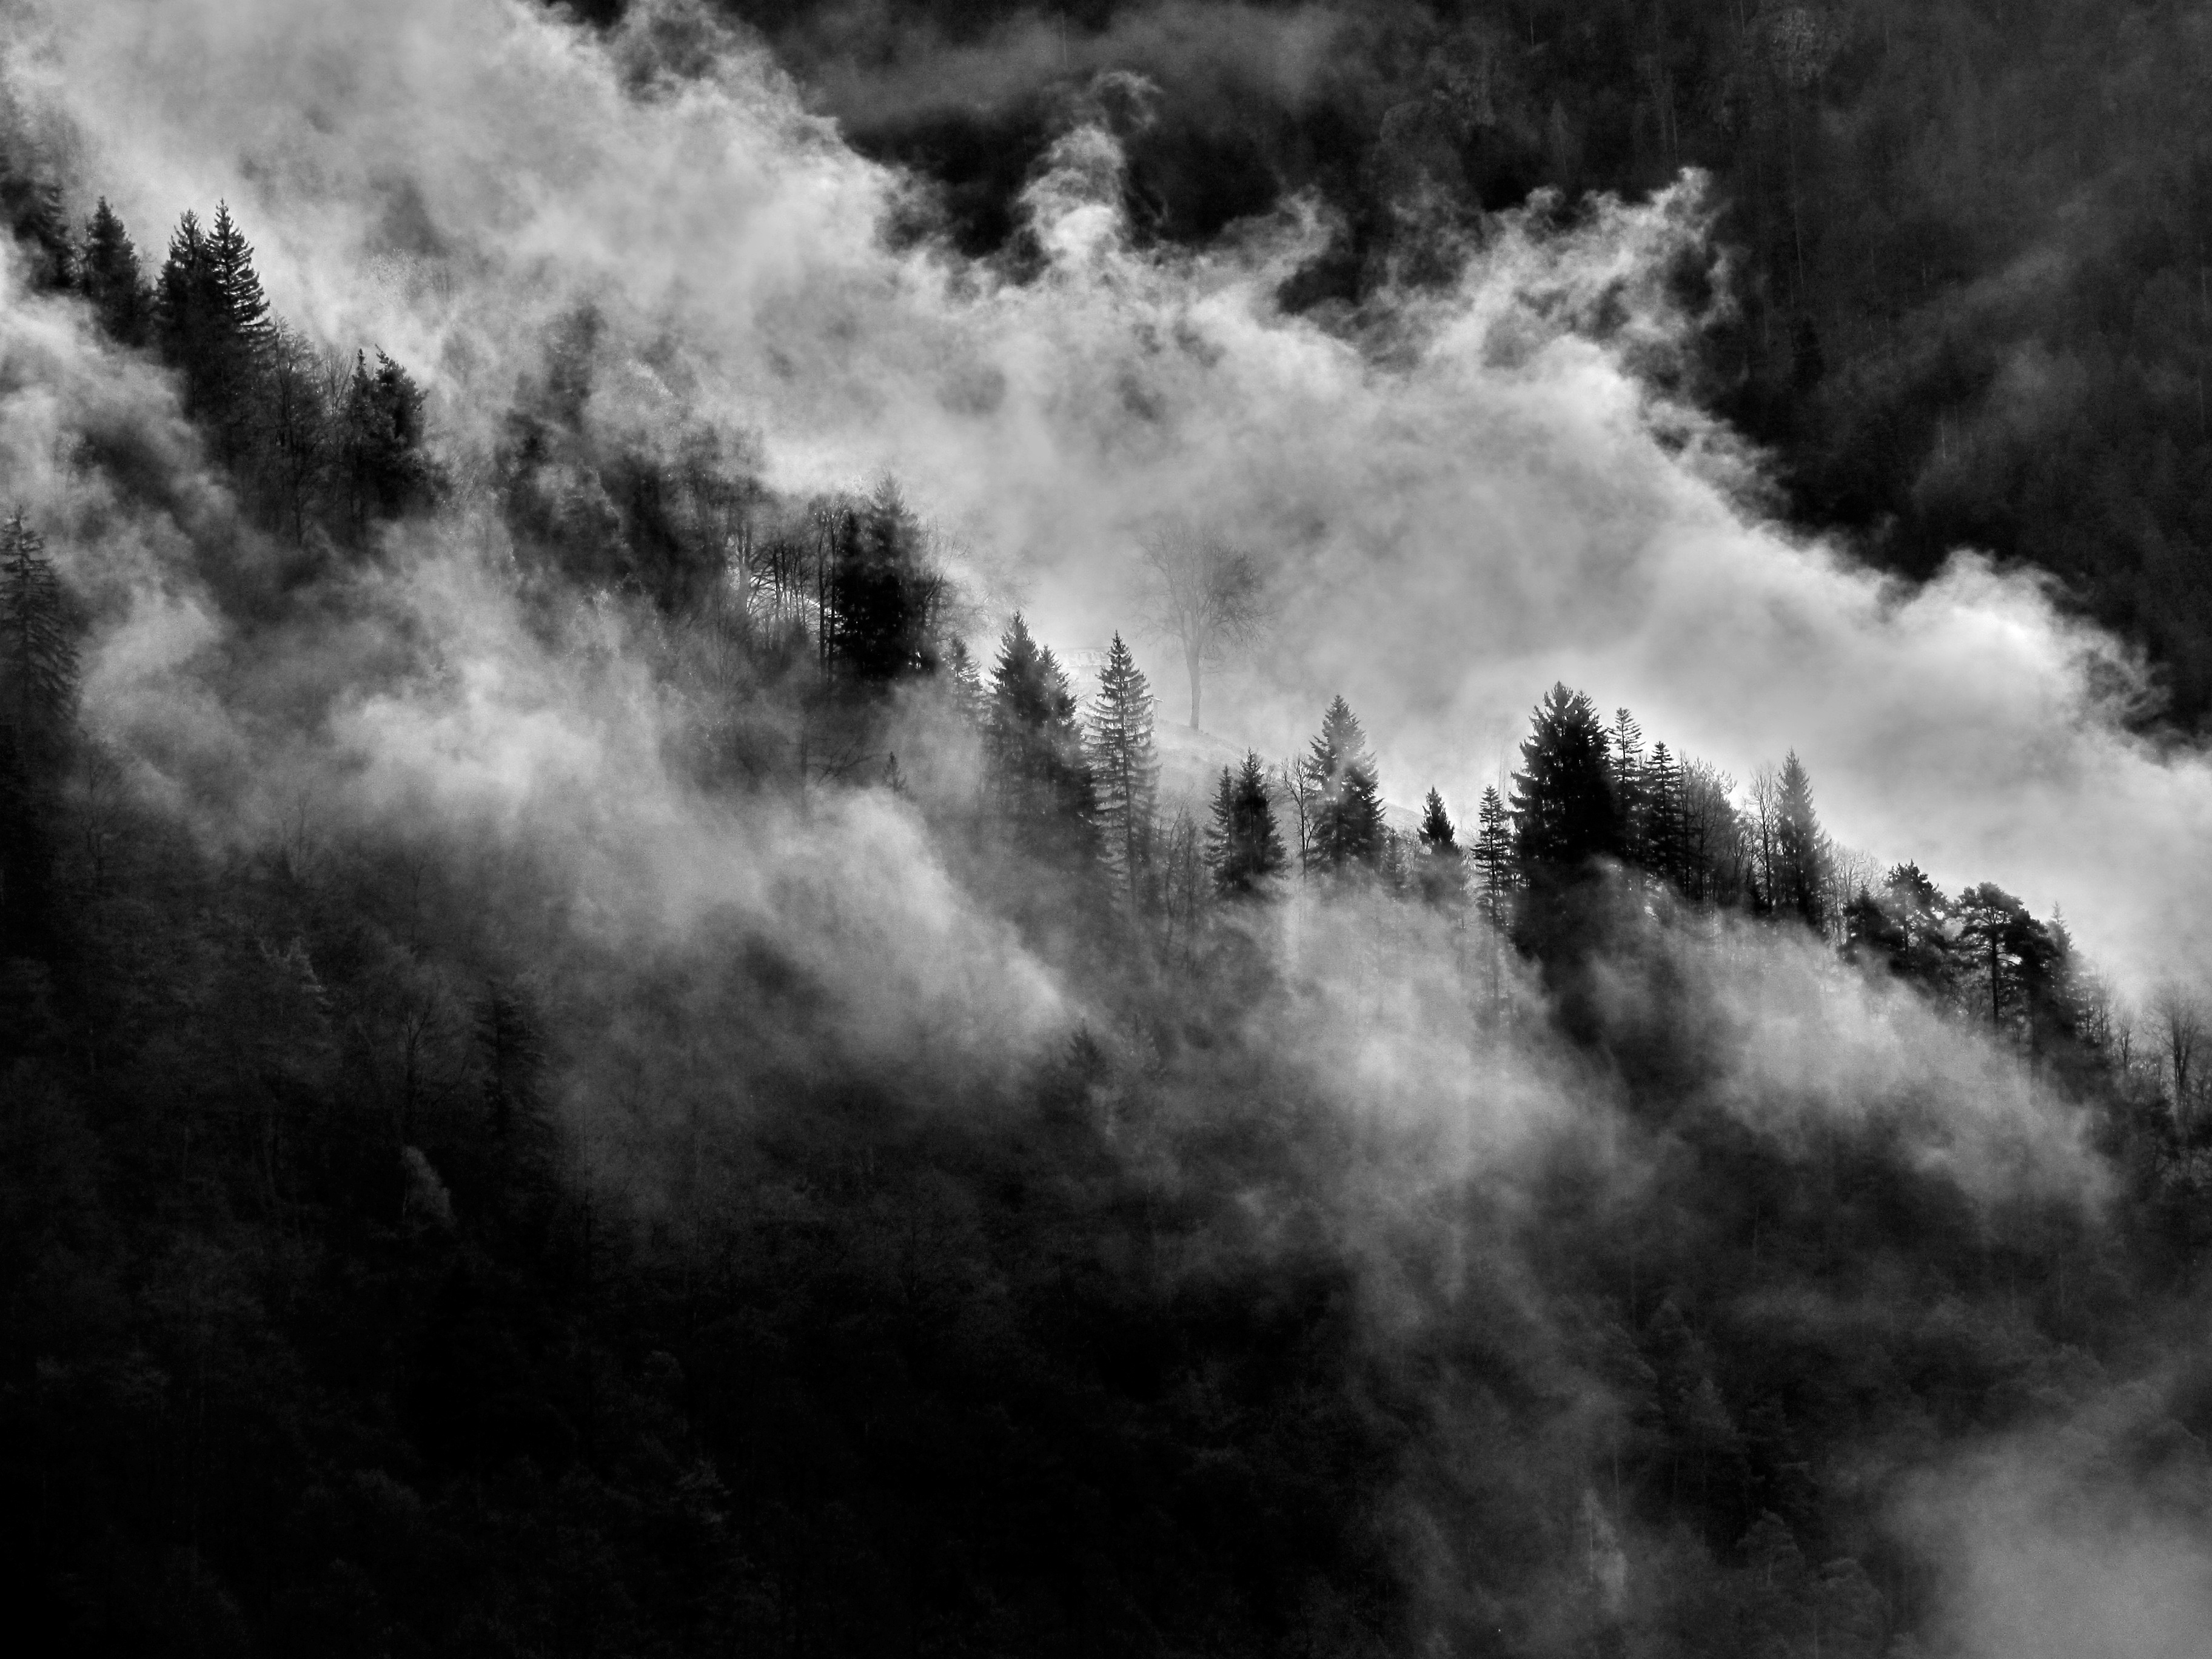
nature, cloud, black and white, sky, mist, photography, sunlight, atmosphere, darkness, black, monochrome, meteorological phenomenon, monochrome photography, atmospheric phenomenon, atmosphere of earth